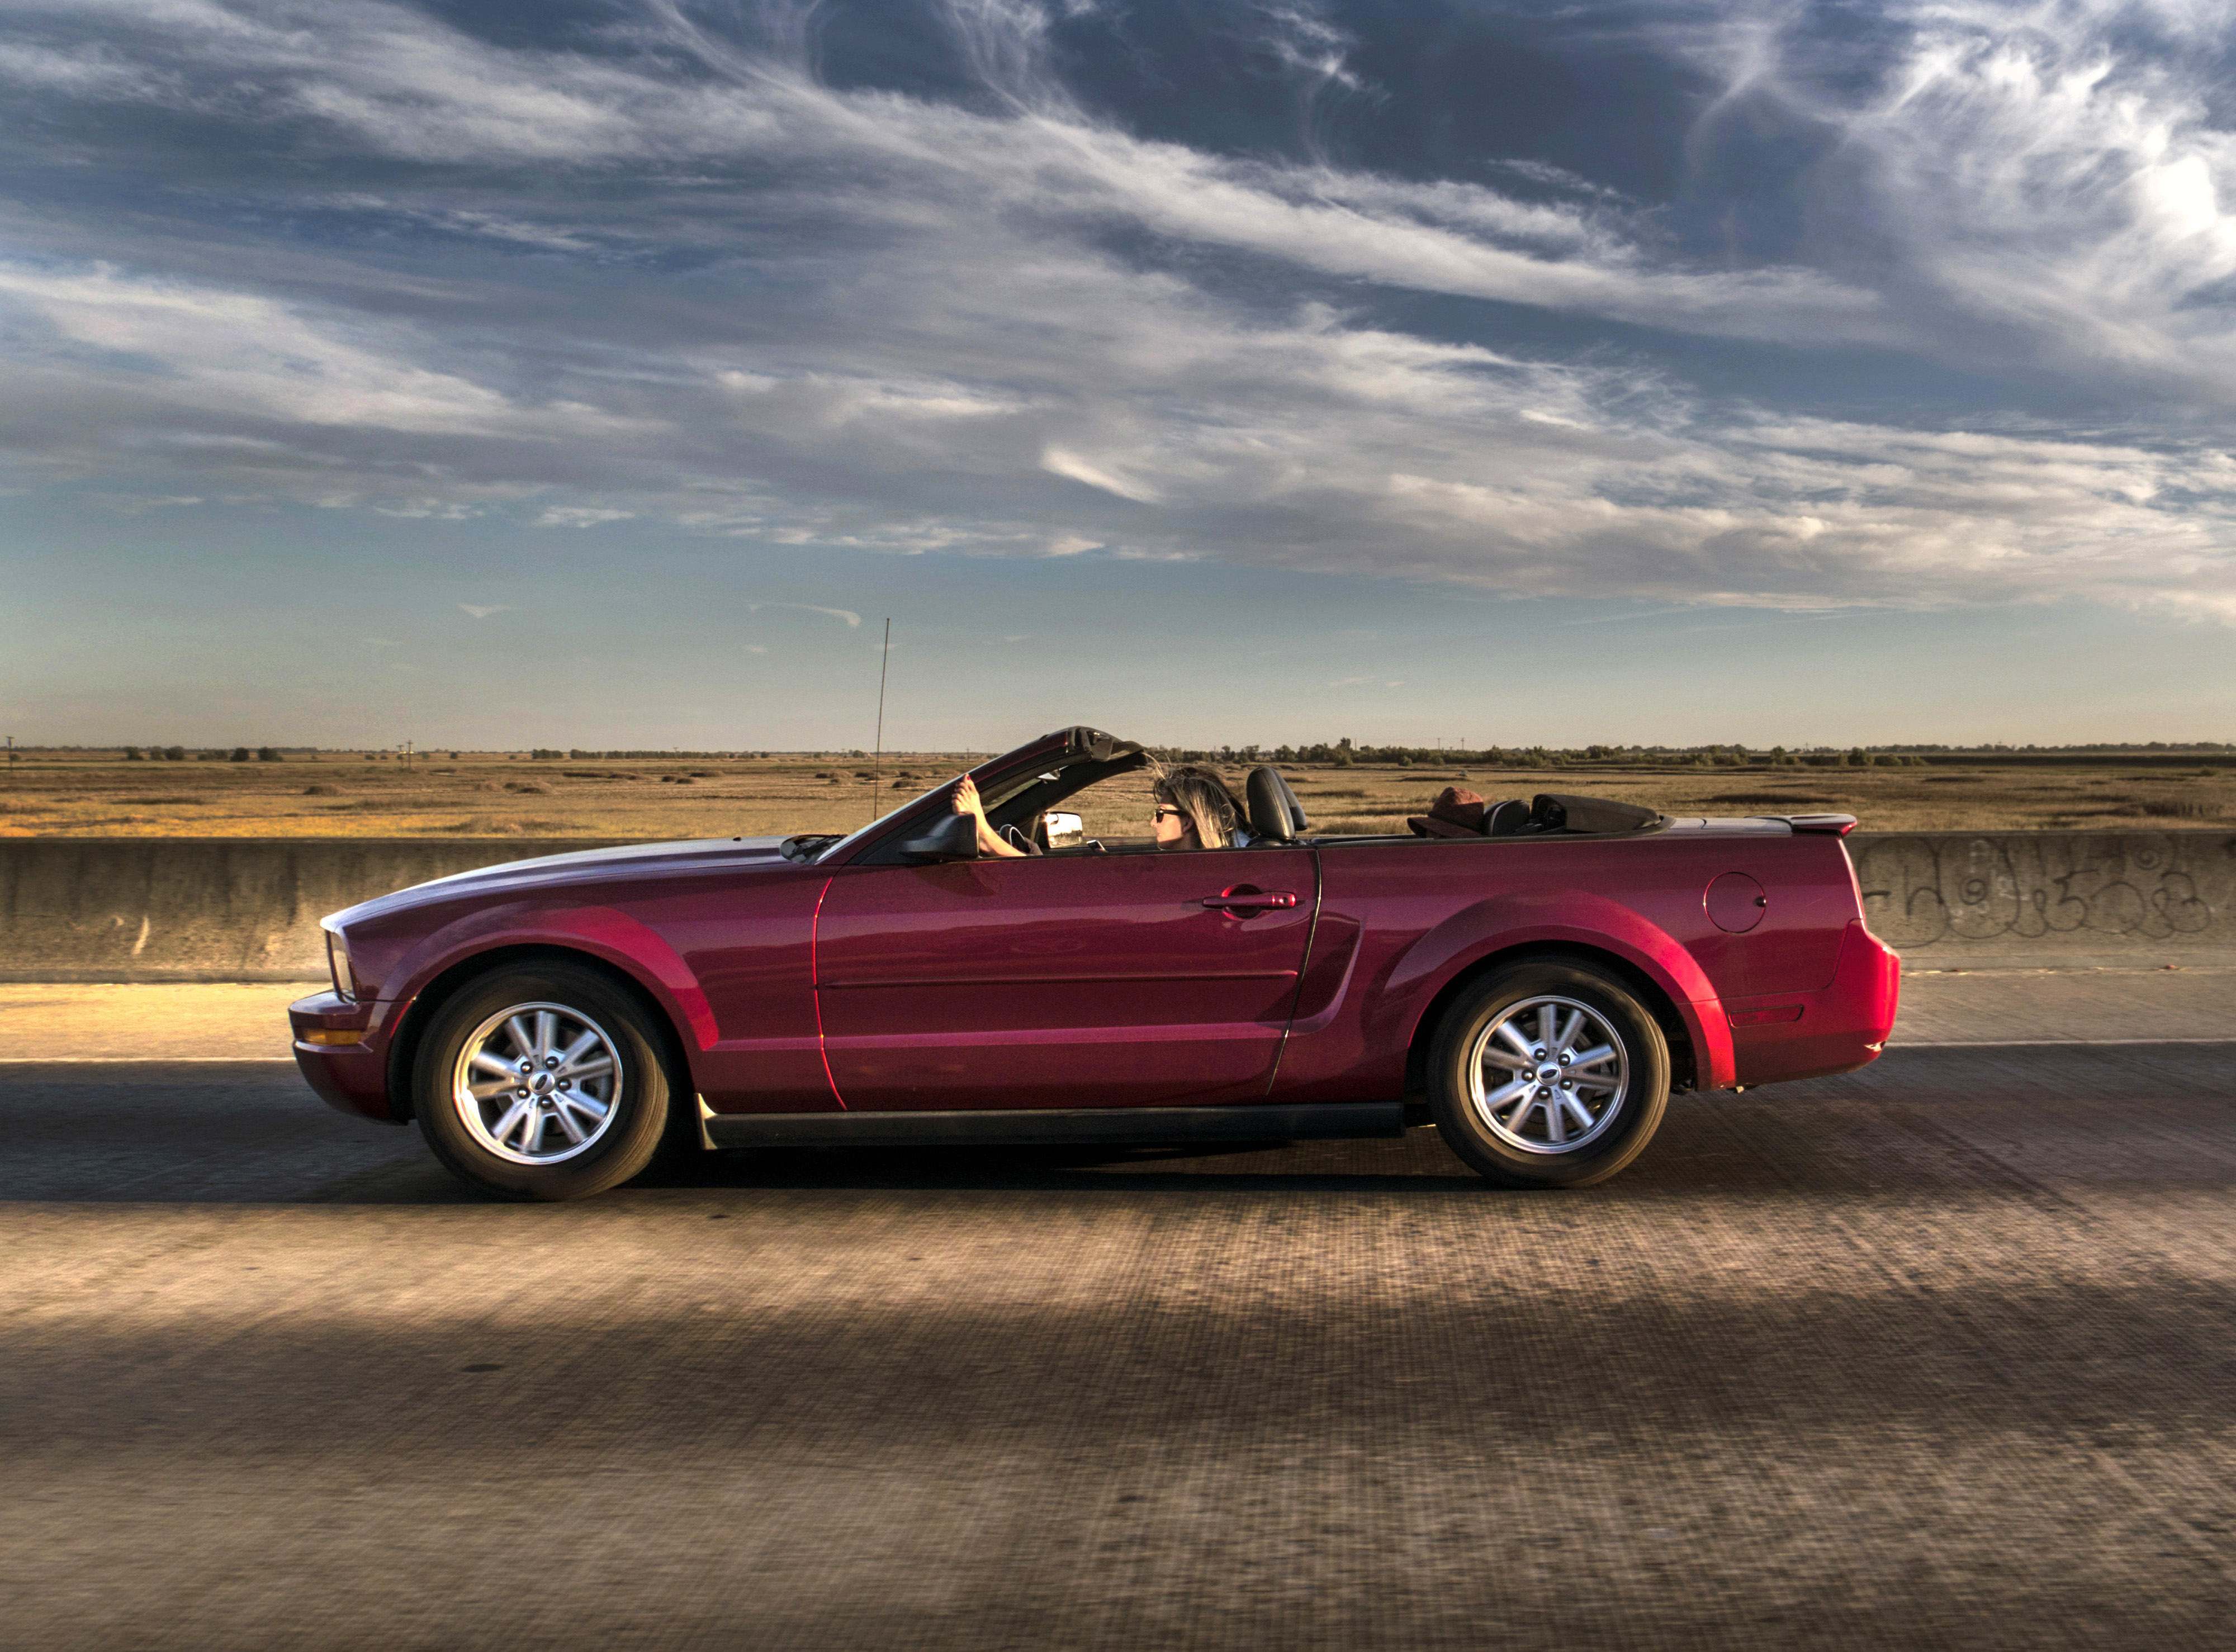
woman, car, wheel, vehicle, sports car, muscle car, 2015, supercar, i80, convertible, mustang, toe, 365, fordmustang, northerncalifornia, 3652015imstillstanding, land vehicle, automobile make, automotive design, luxury vehicle, shelby mustang